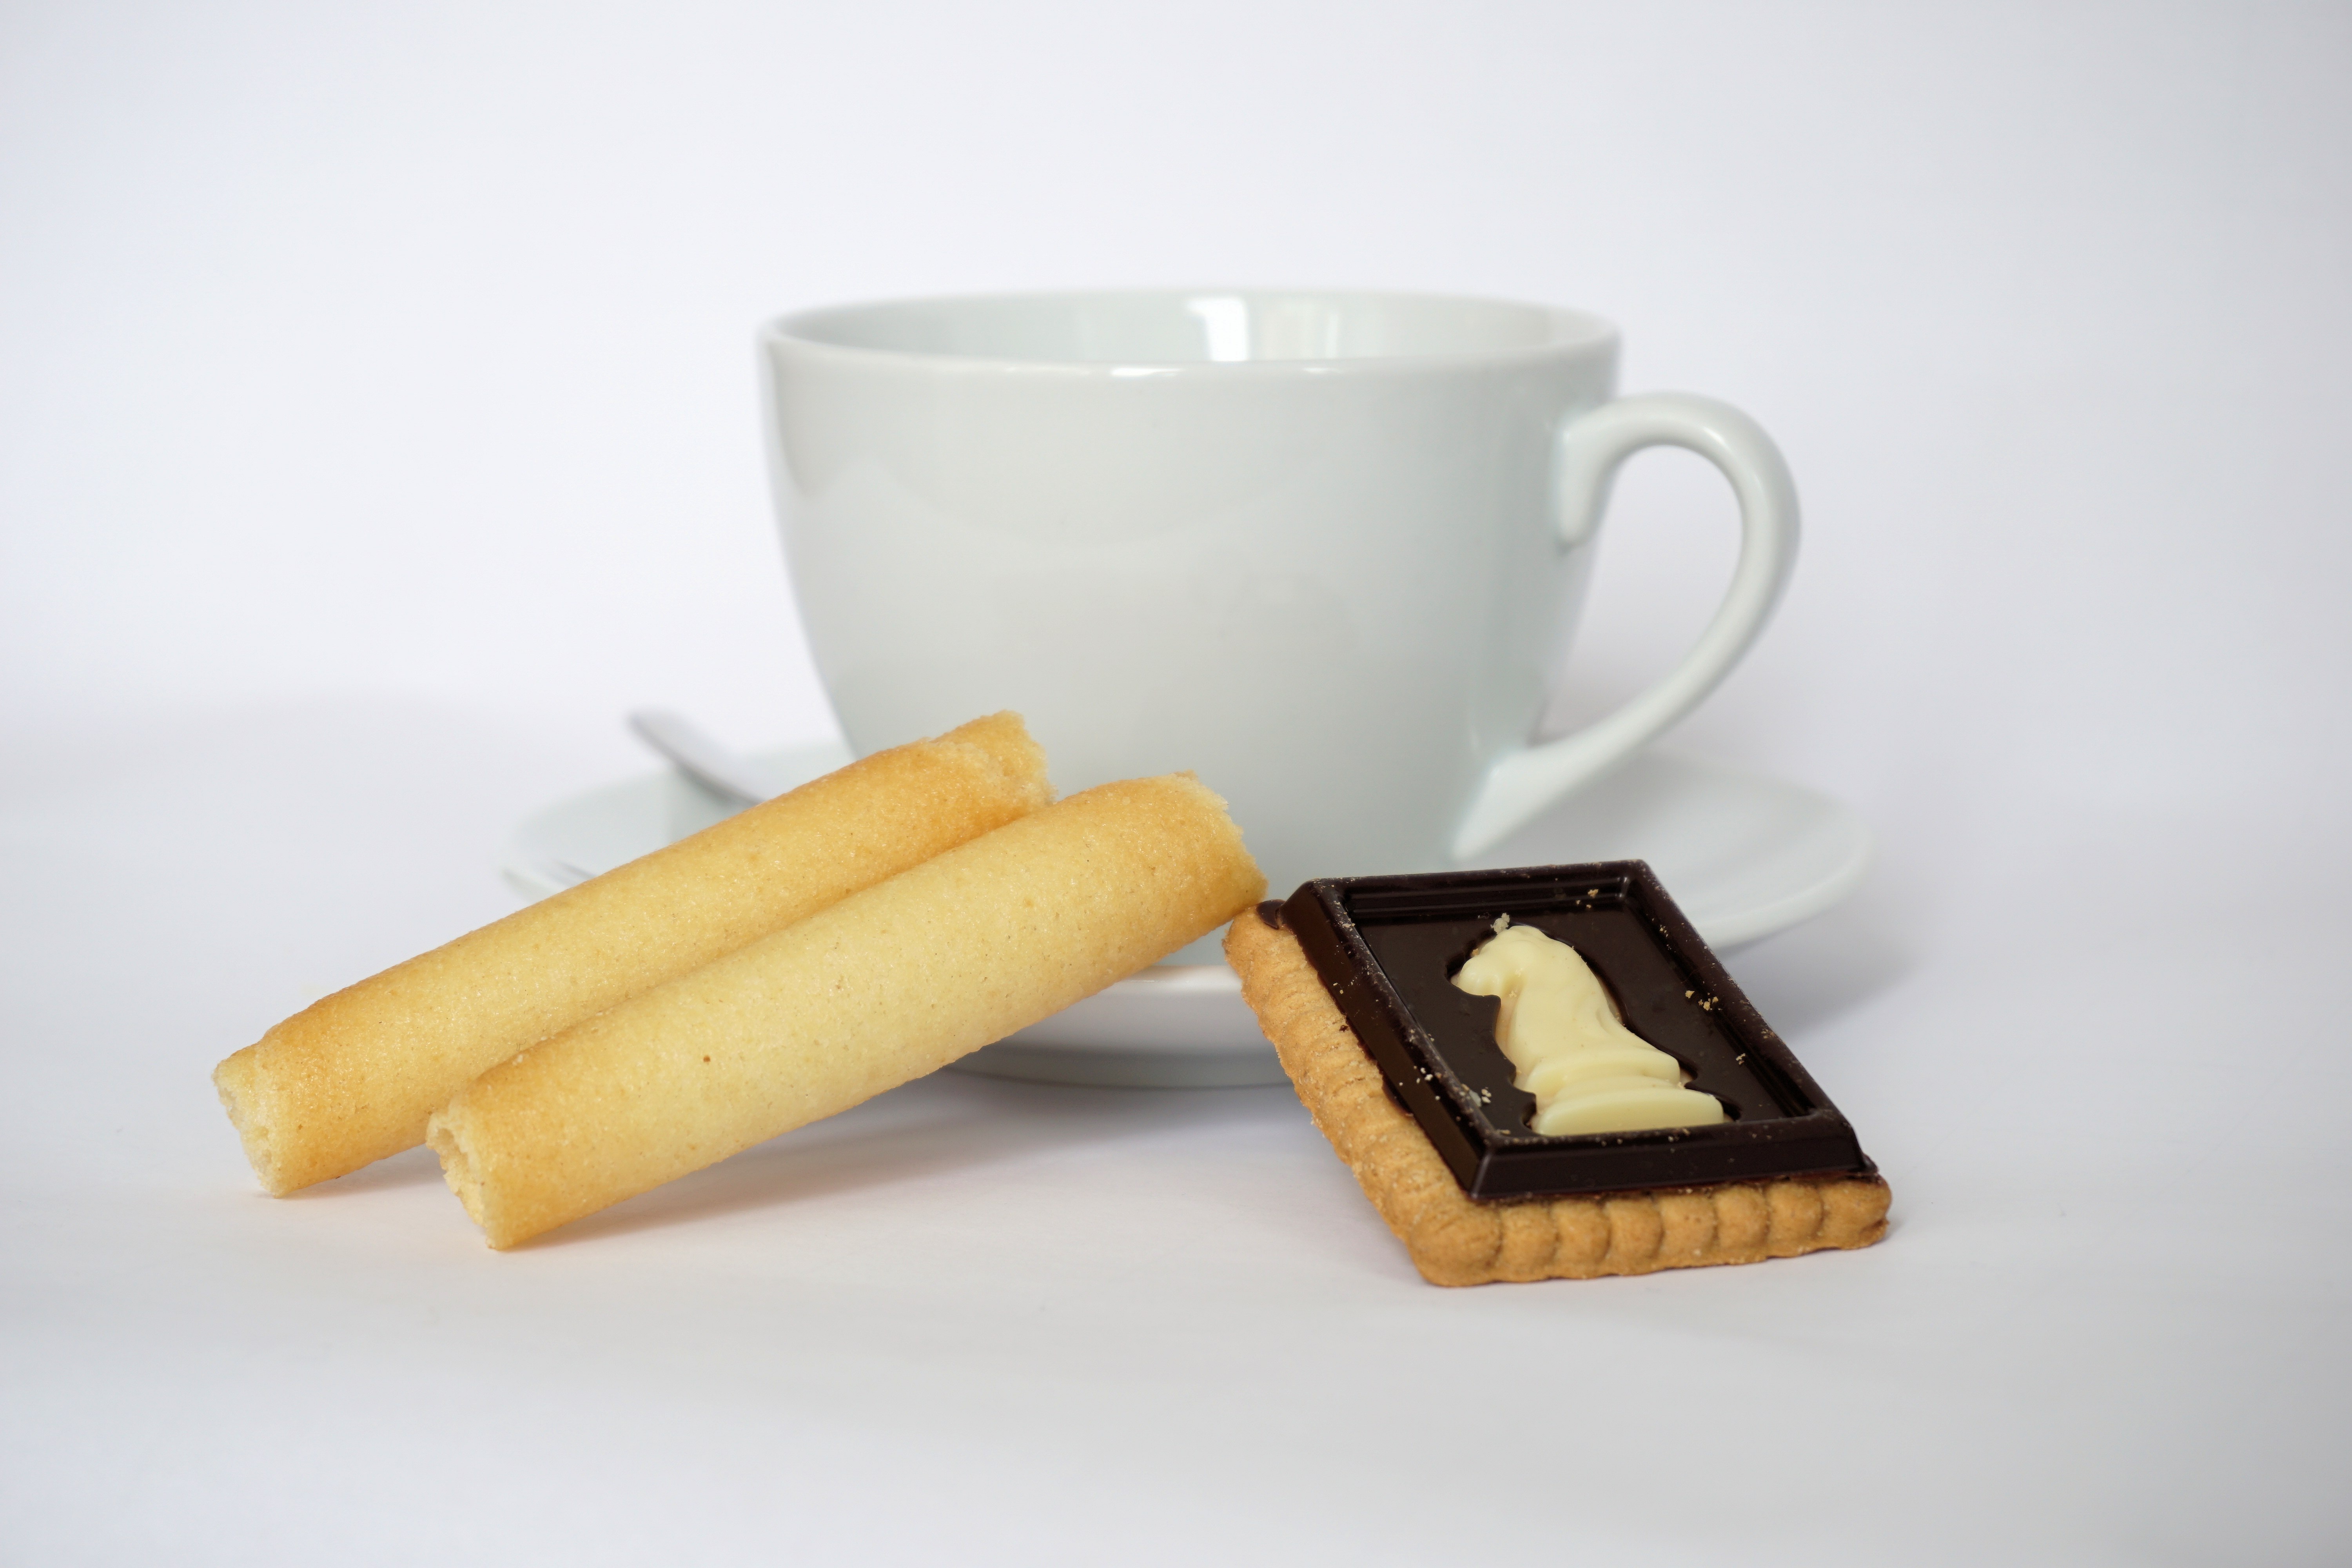
cafe, coffee, cup, drink, biscuit, cookie, coffee cup, tableware, pastries, caffeine, benefit from, flavor